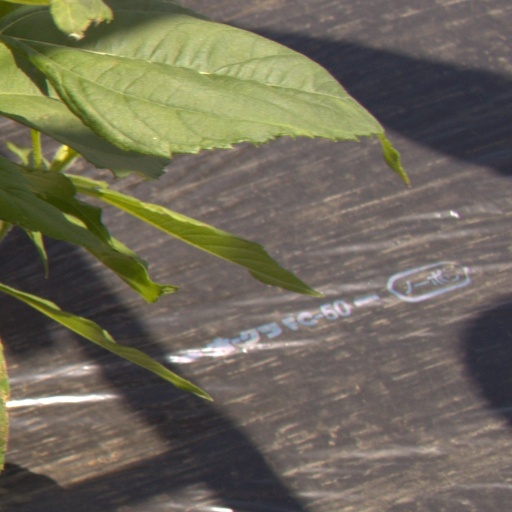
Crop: Jerusalem artichoke